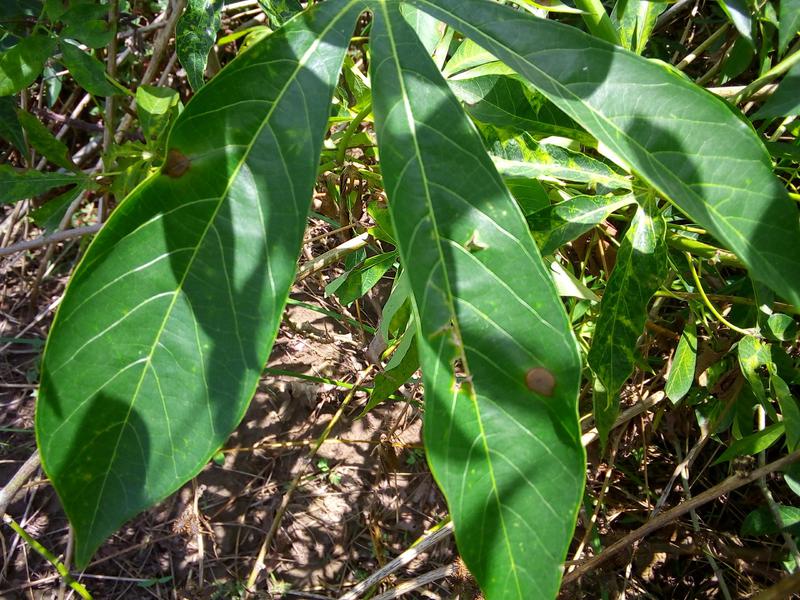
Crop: cassava
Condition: mosaic_disease